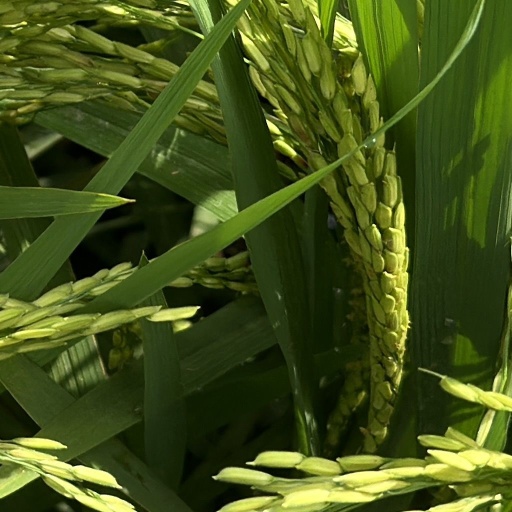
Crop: rice